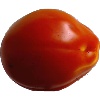
Label: Tomato 1